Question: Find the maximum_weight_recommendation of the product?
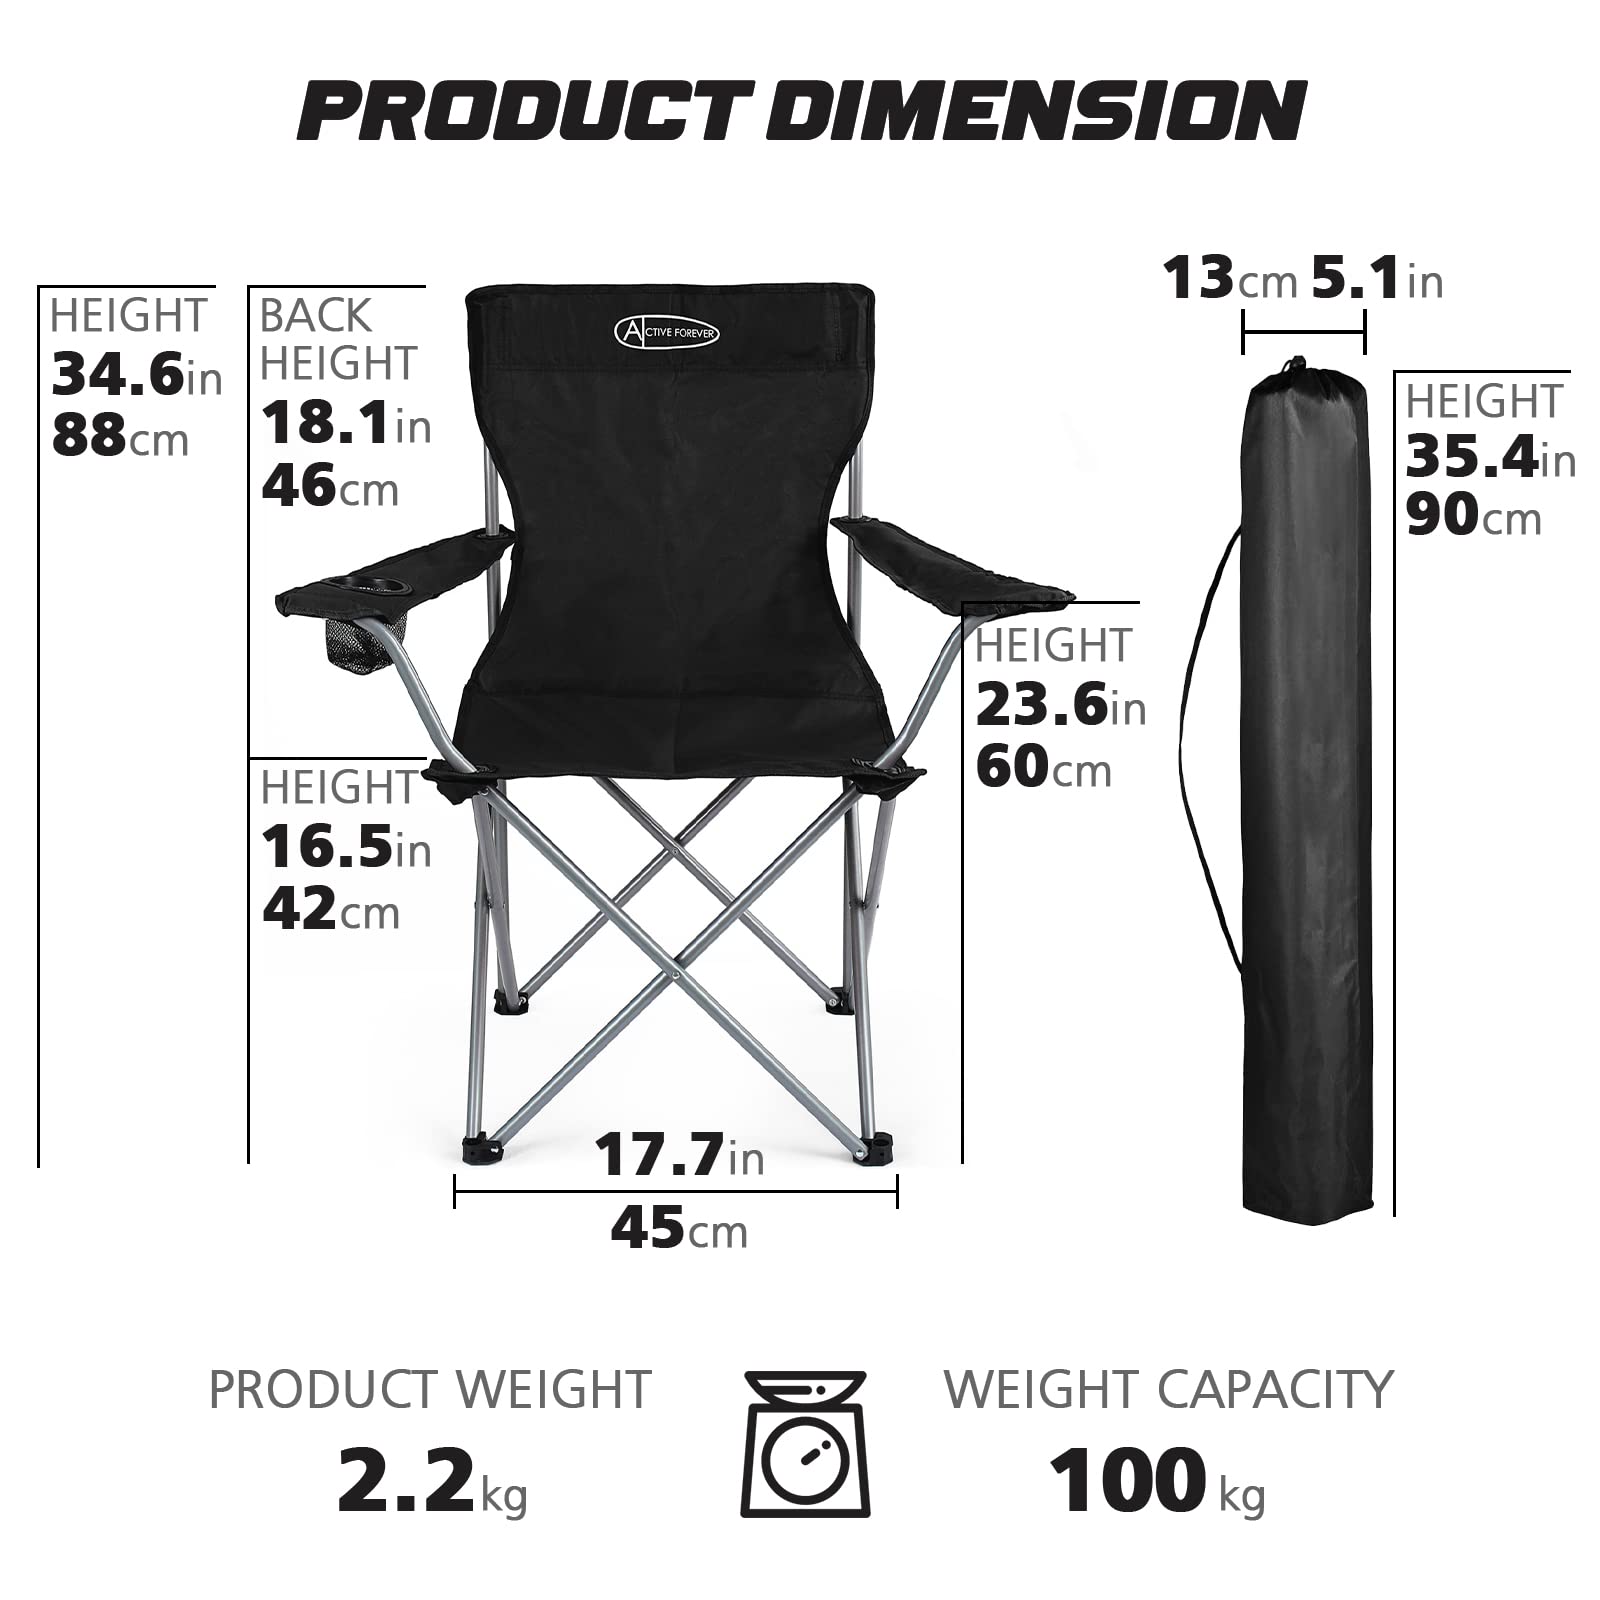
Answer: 100 kilogram